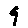
Label: 9